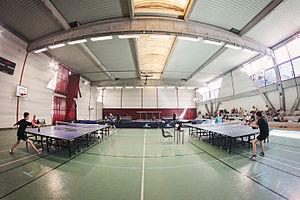
Tournoi d'Ultimate au sein de l'ALCR-TT
L’ultimate ping est un sport de raquette, apparu en France fin 2012, qui s'inspire du tennis de table.